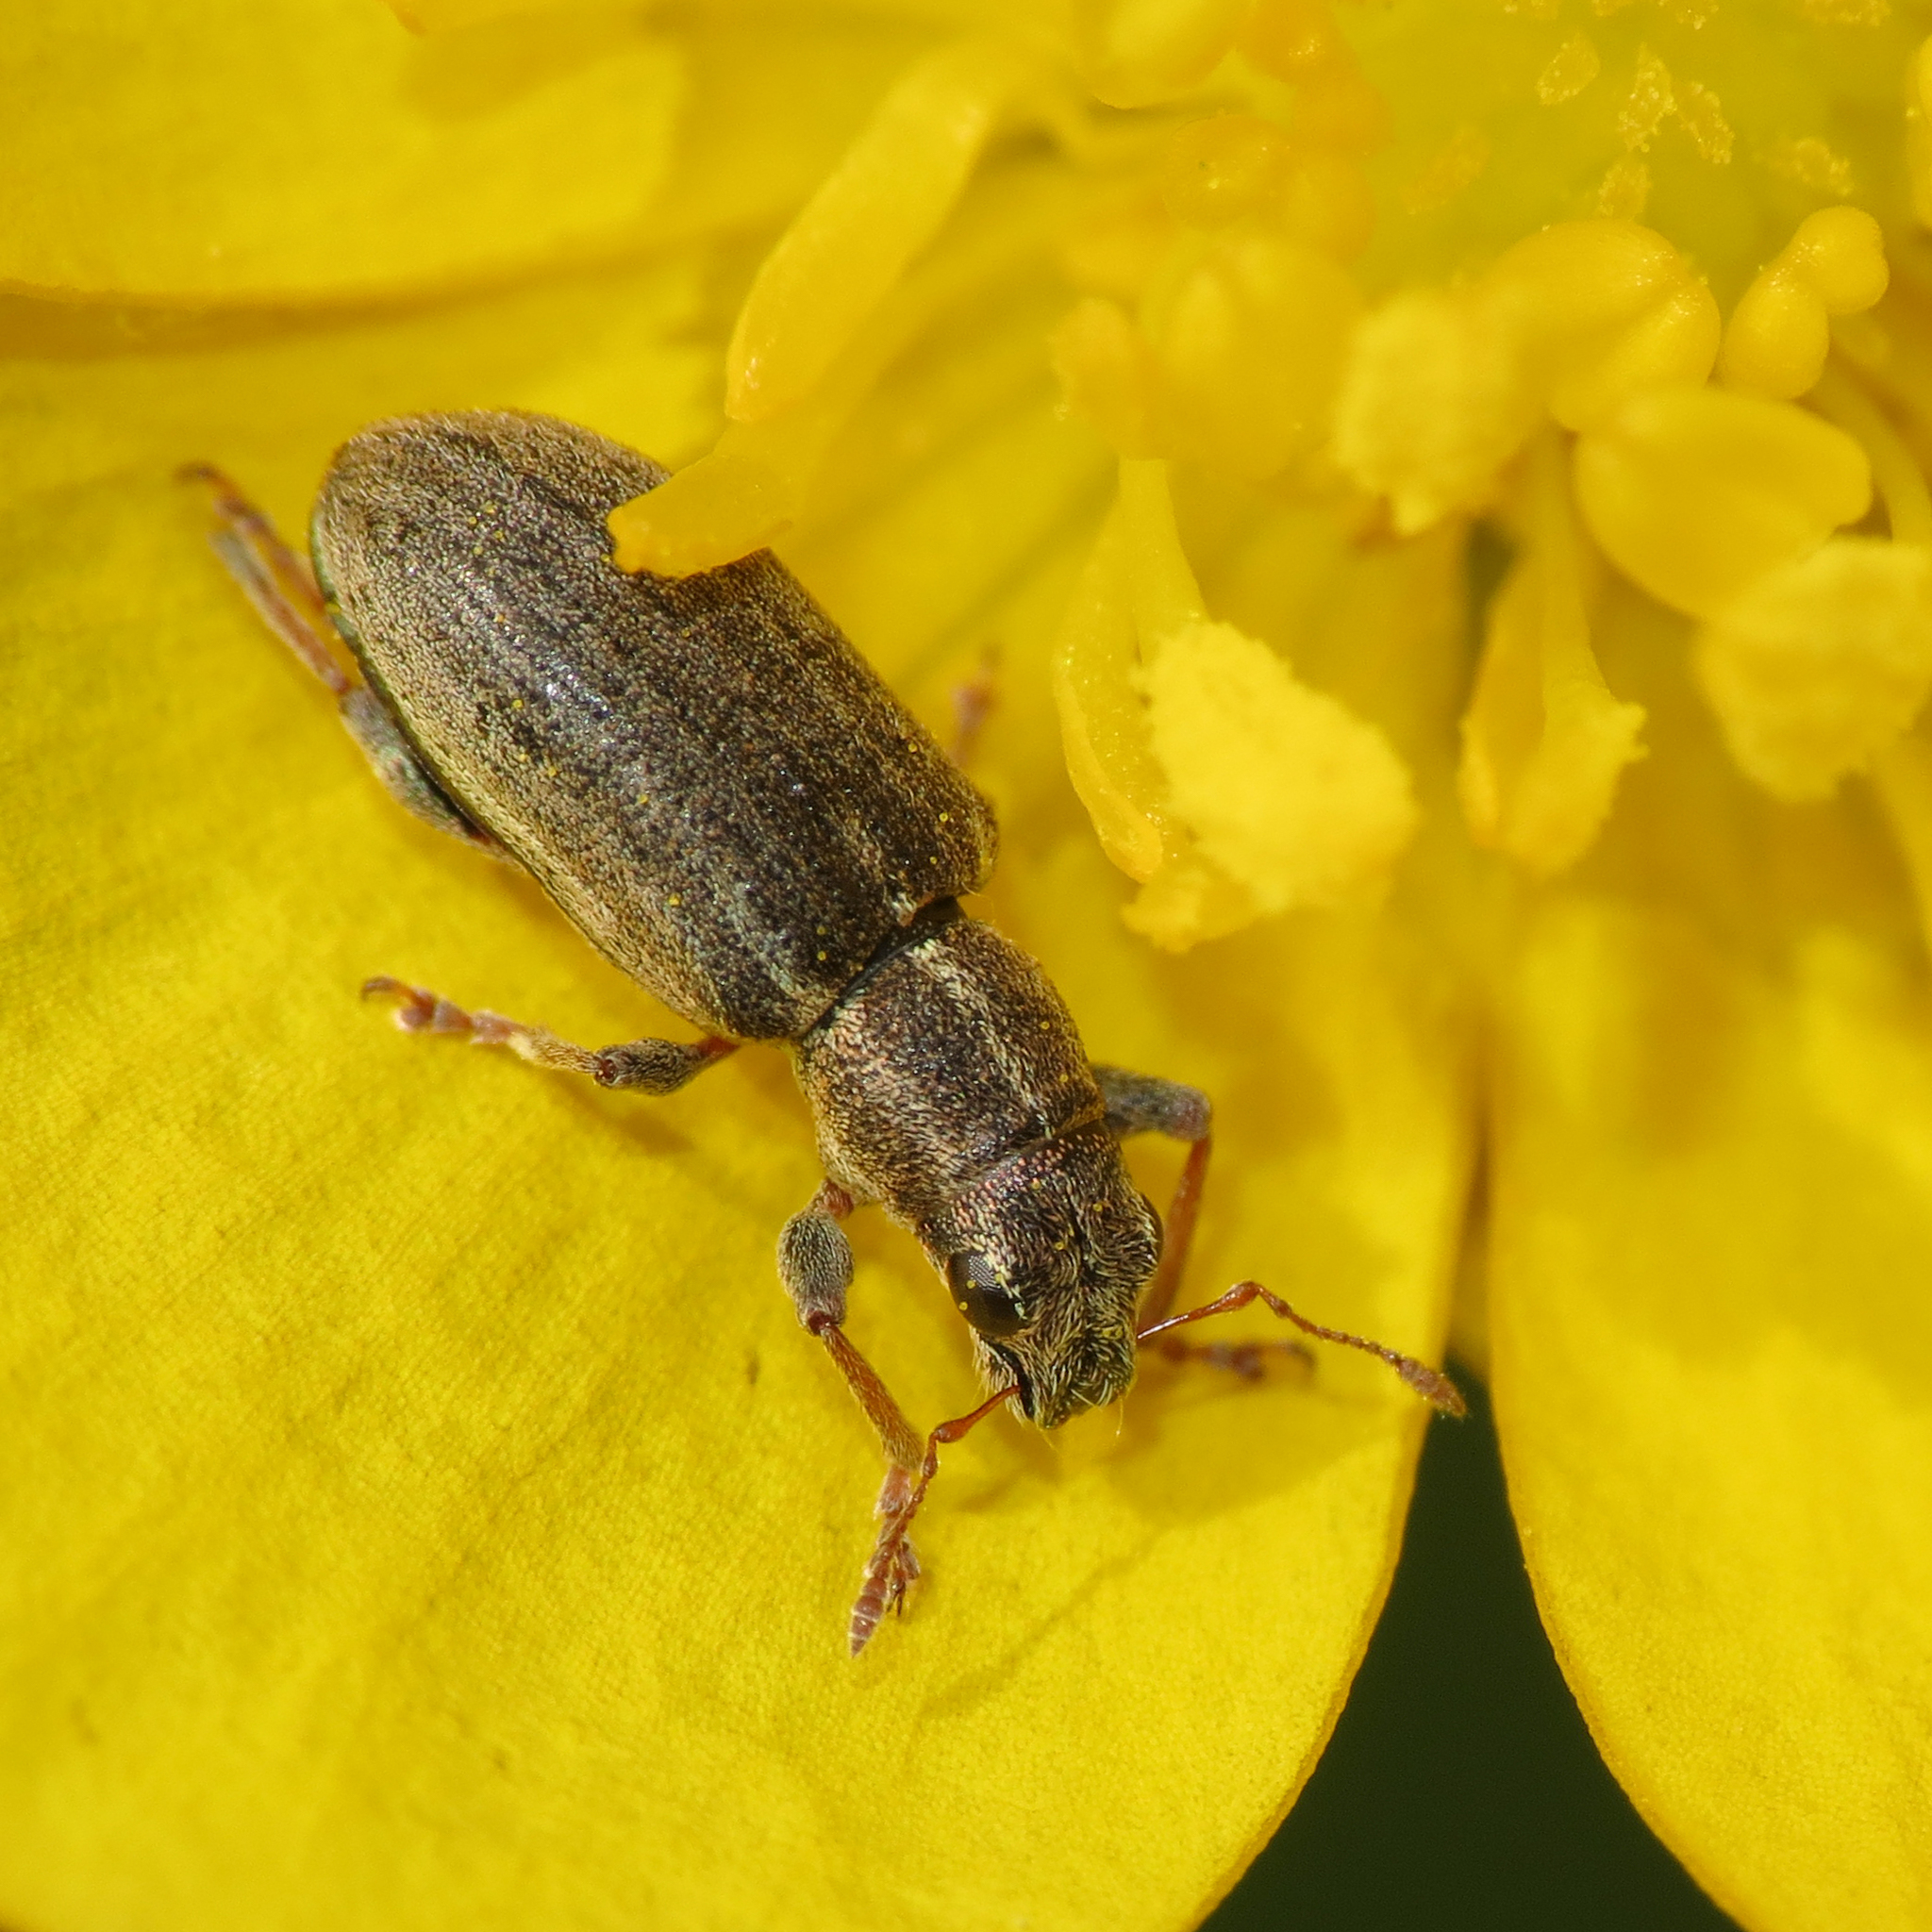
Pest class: pea_leaf_weevil